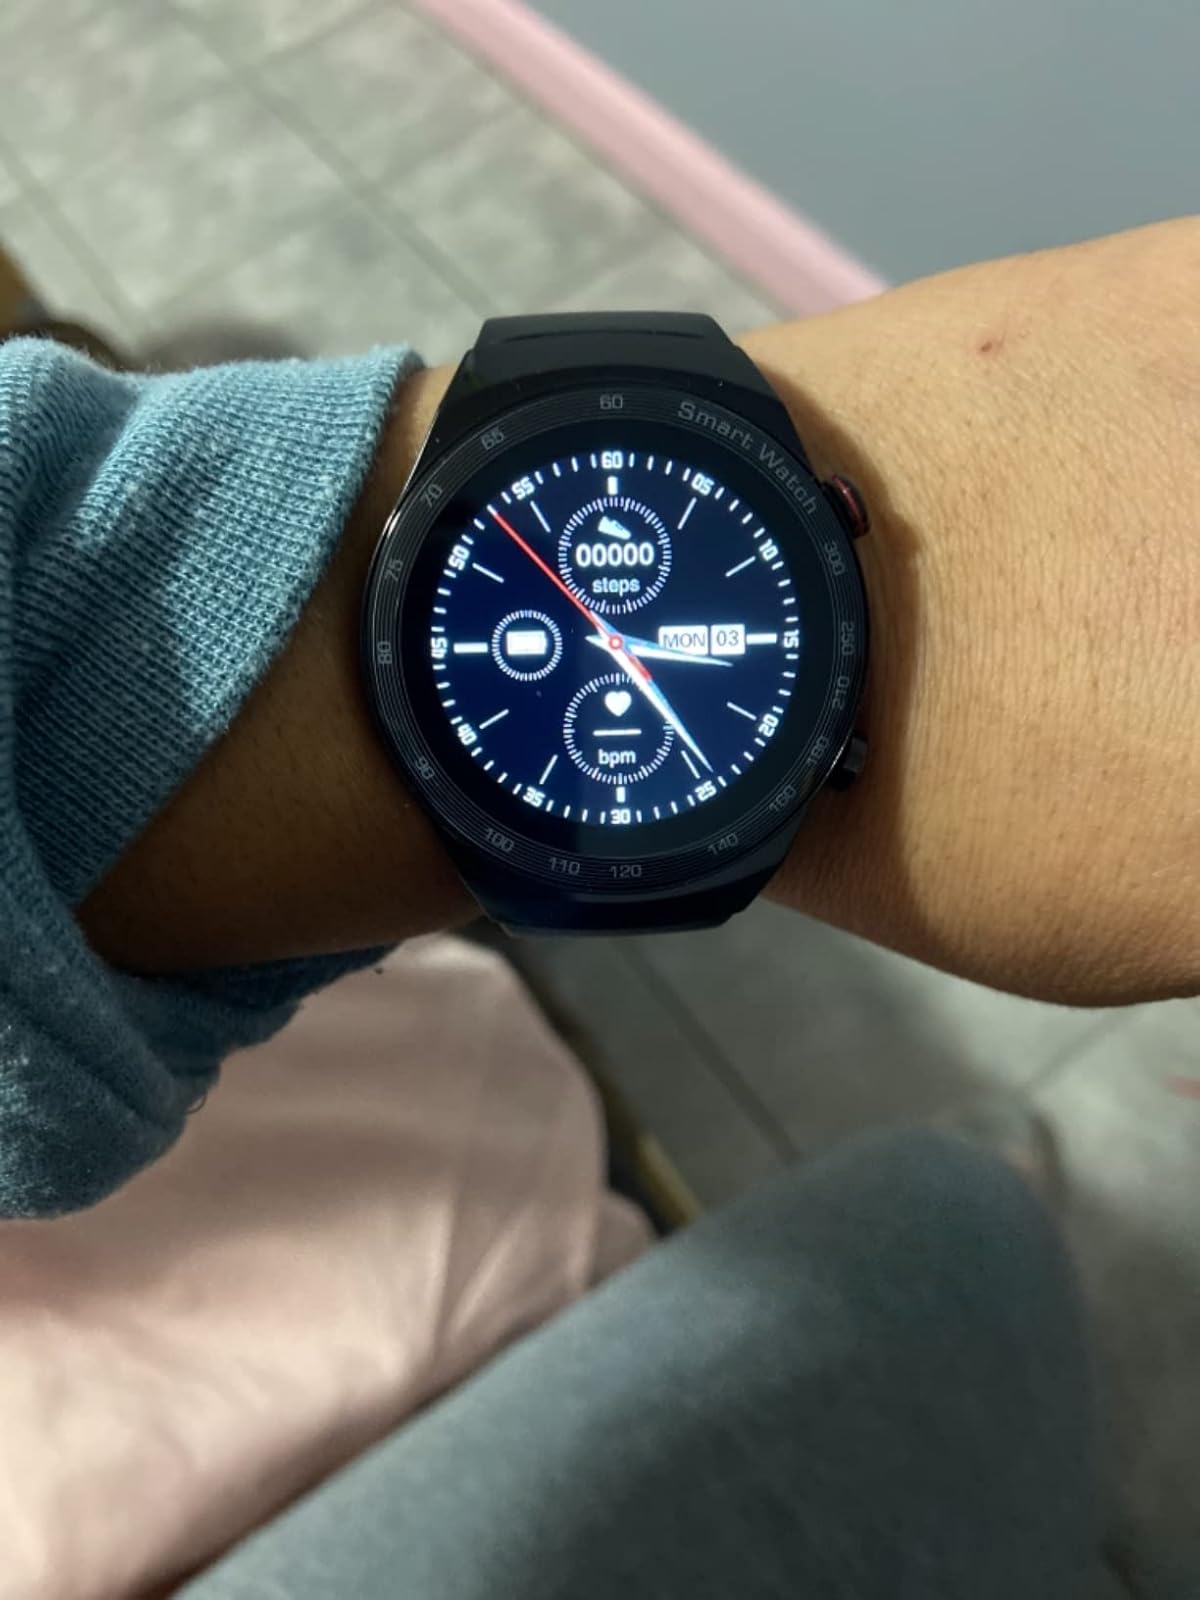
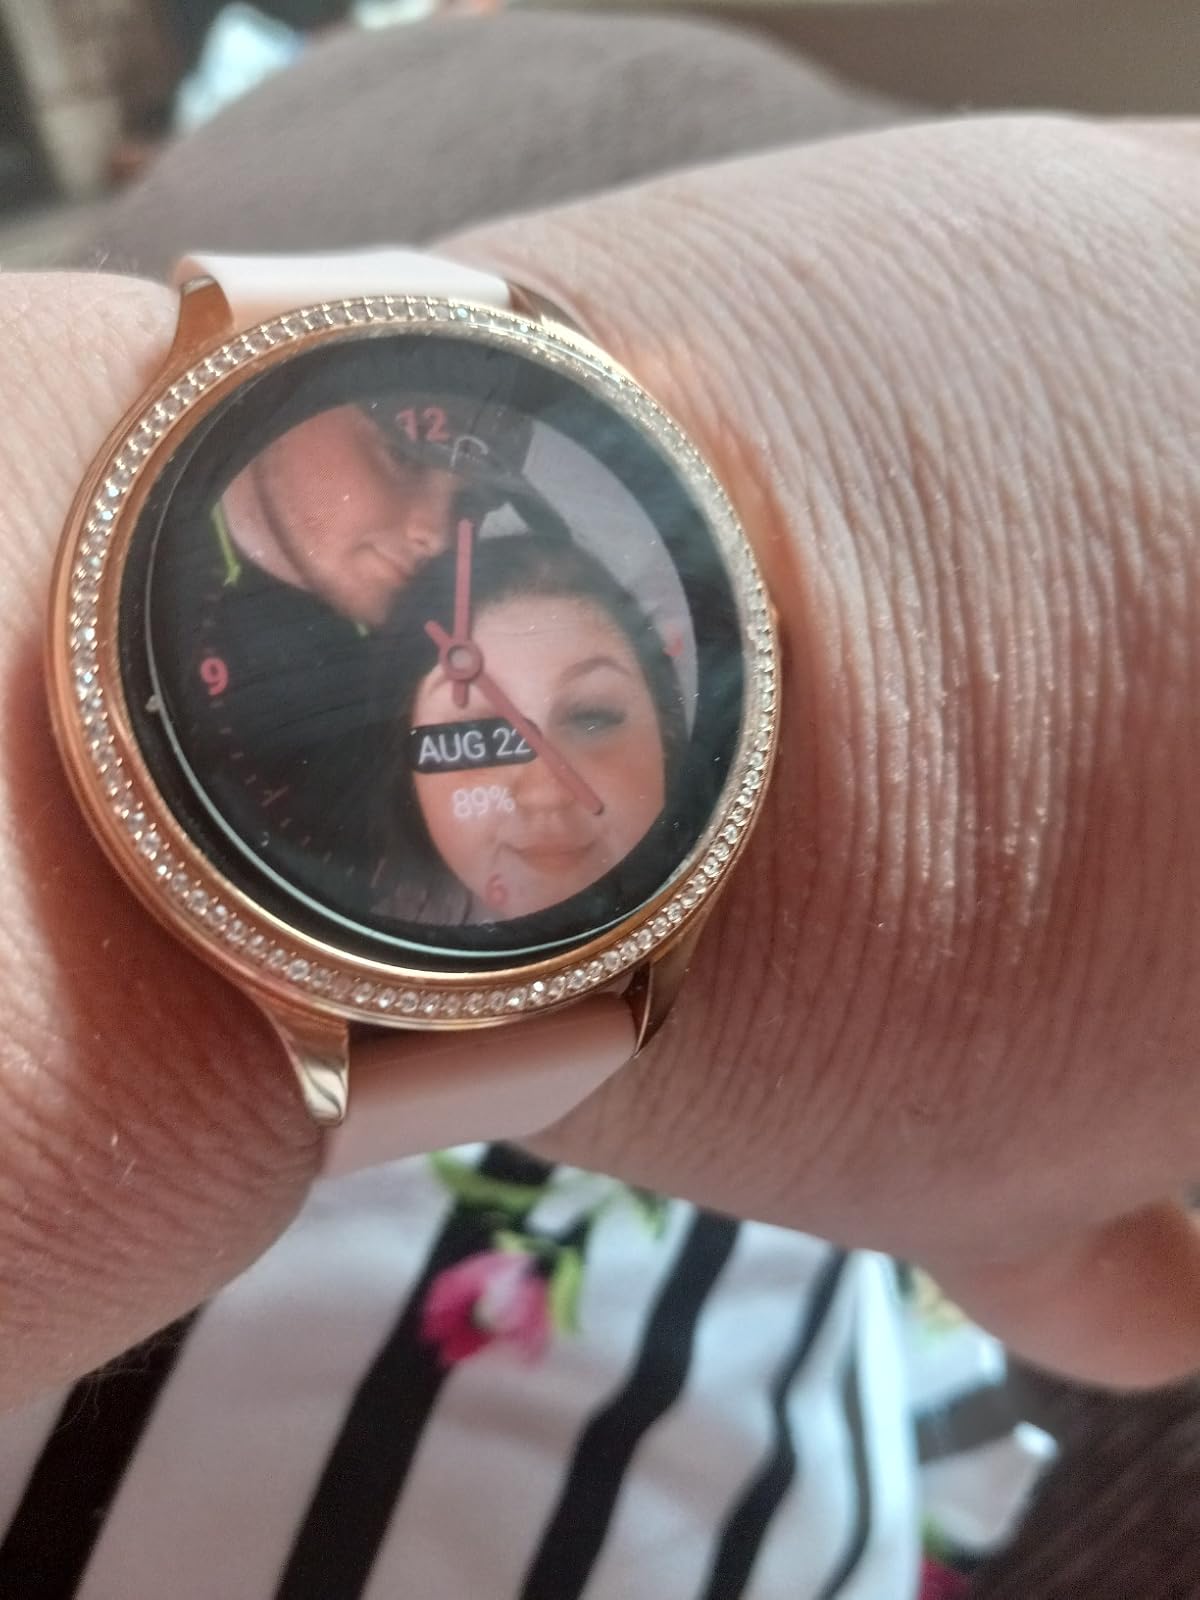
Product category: smartwatch
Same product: no